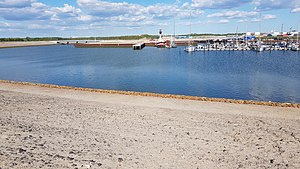
Esbjerg Strand
Havneøen hvor fyrskibet Horns Rev nu ligger
Havneøen i Esbjerg
Esbjerg Strand er et af de bærende og mest synlige projekter i Esbjerg Kommunes plan om "Den rekreative havn". Projektet indebærer en udvikling af den nordlige del af Esbjerg Havn, som hidtil har været præget af tung industri såsom fiskeforarbejdning og skibsværfter, til at være fremtidens bynære rekreative område. Esbjerg Strand giver plads til domicilbyggeri til højt profilerede virksomheder, samt indebærer flytning af lystbådehavn og fritidsrelaterede havneaktiviteter som ro- og kajak-klubber til nye faciliteter i dette område.